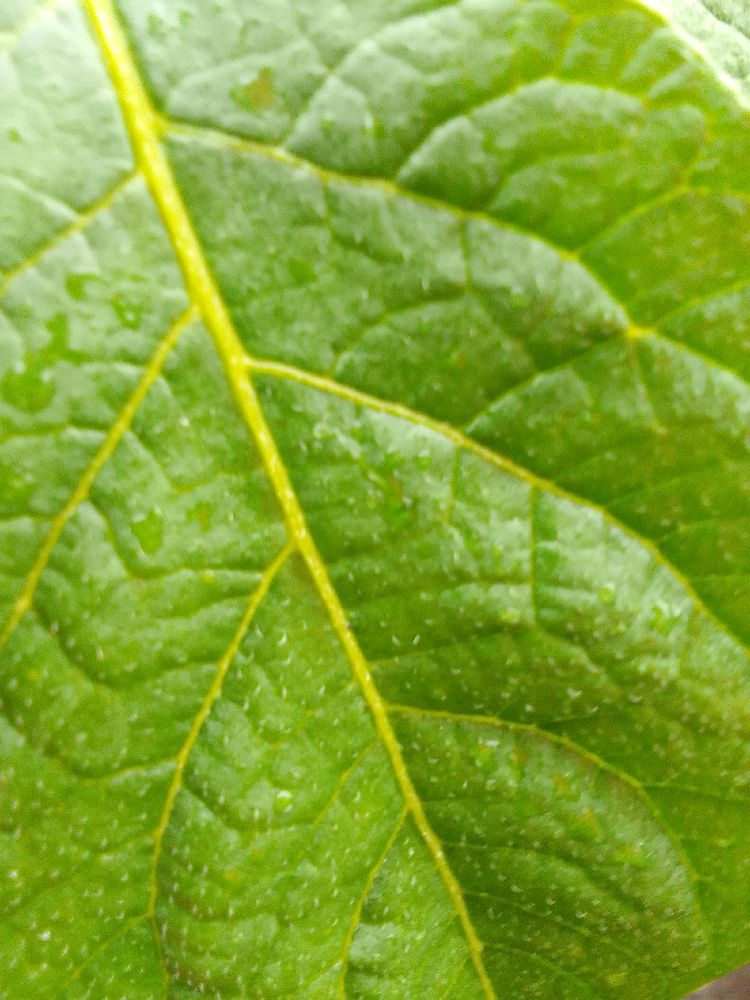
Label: Healthy